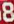
Number: 8